Sefi Atta

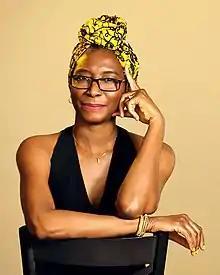

Sefi Atta (born 19 January 1964) is a Nigerian-American novelist, short-story writer, playwright and screenwriter. Her books have been translated into many languages, her radio plays have been broadcast by the BBC, and her stage plays have been performed internationally.